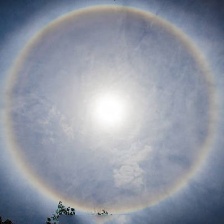
Cloud type: Cirrostratus